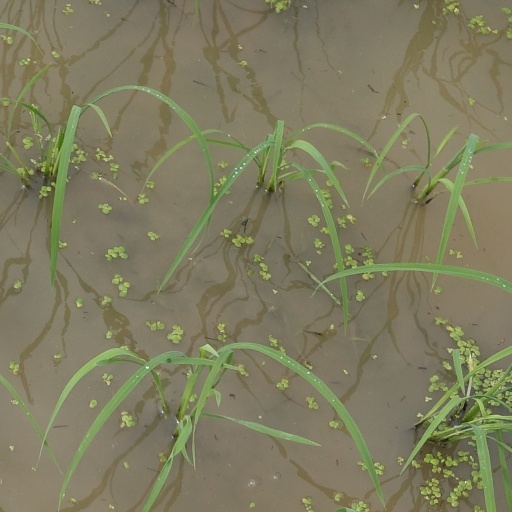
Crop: rice